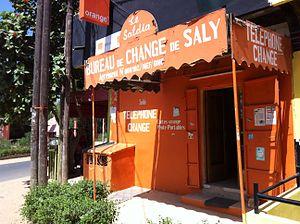
Un magasin de téléphonie orange (revendeur) à Saly, Sénégal
Orange est une société française de télécommunications. Elle comptait à la fin de 2019 près de 266 millions de clients dans le monde, des chiffres en hausse par rapport à ceux affichés en 2018. En 2019, l'entreprise est leader ou second opérateur dans 75 % des pays européens où elle est implantée et dans 83 % des pays en Afrique et au Moyen-Orient.